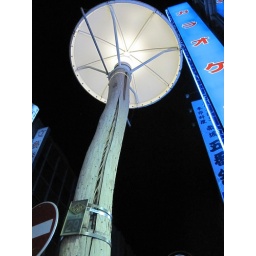
amazing street lights encased in wooden tree trunks